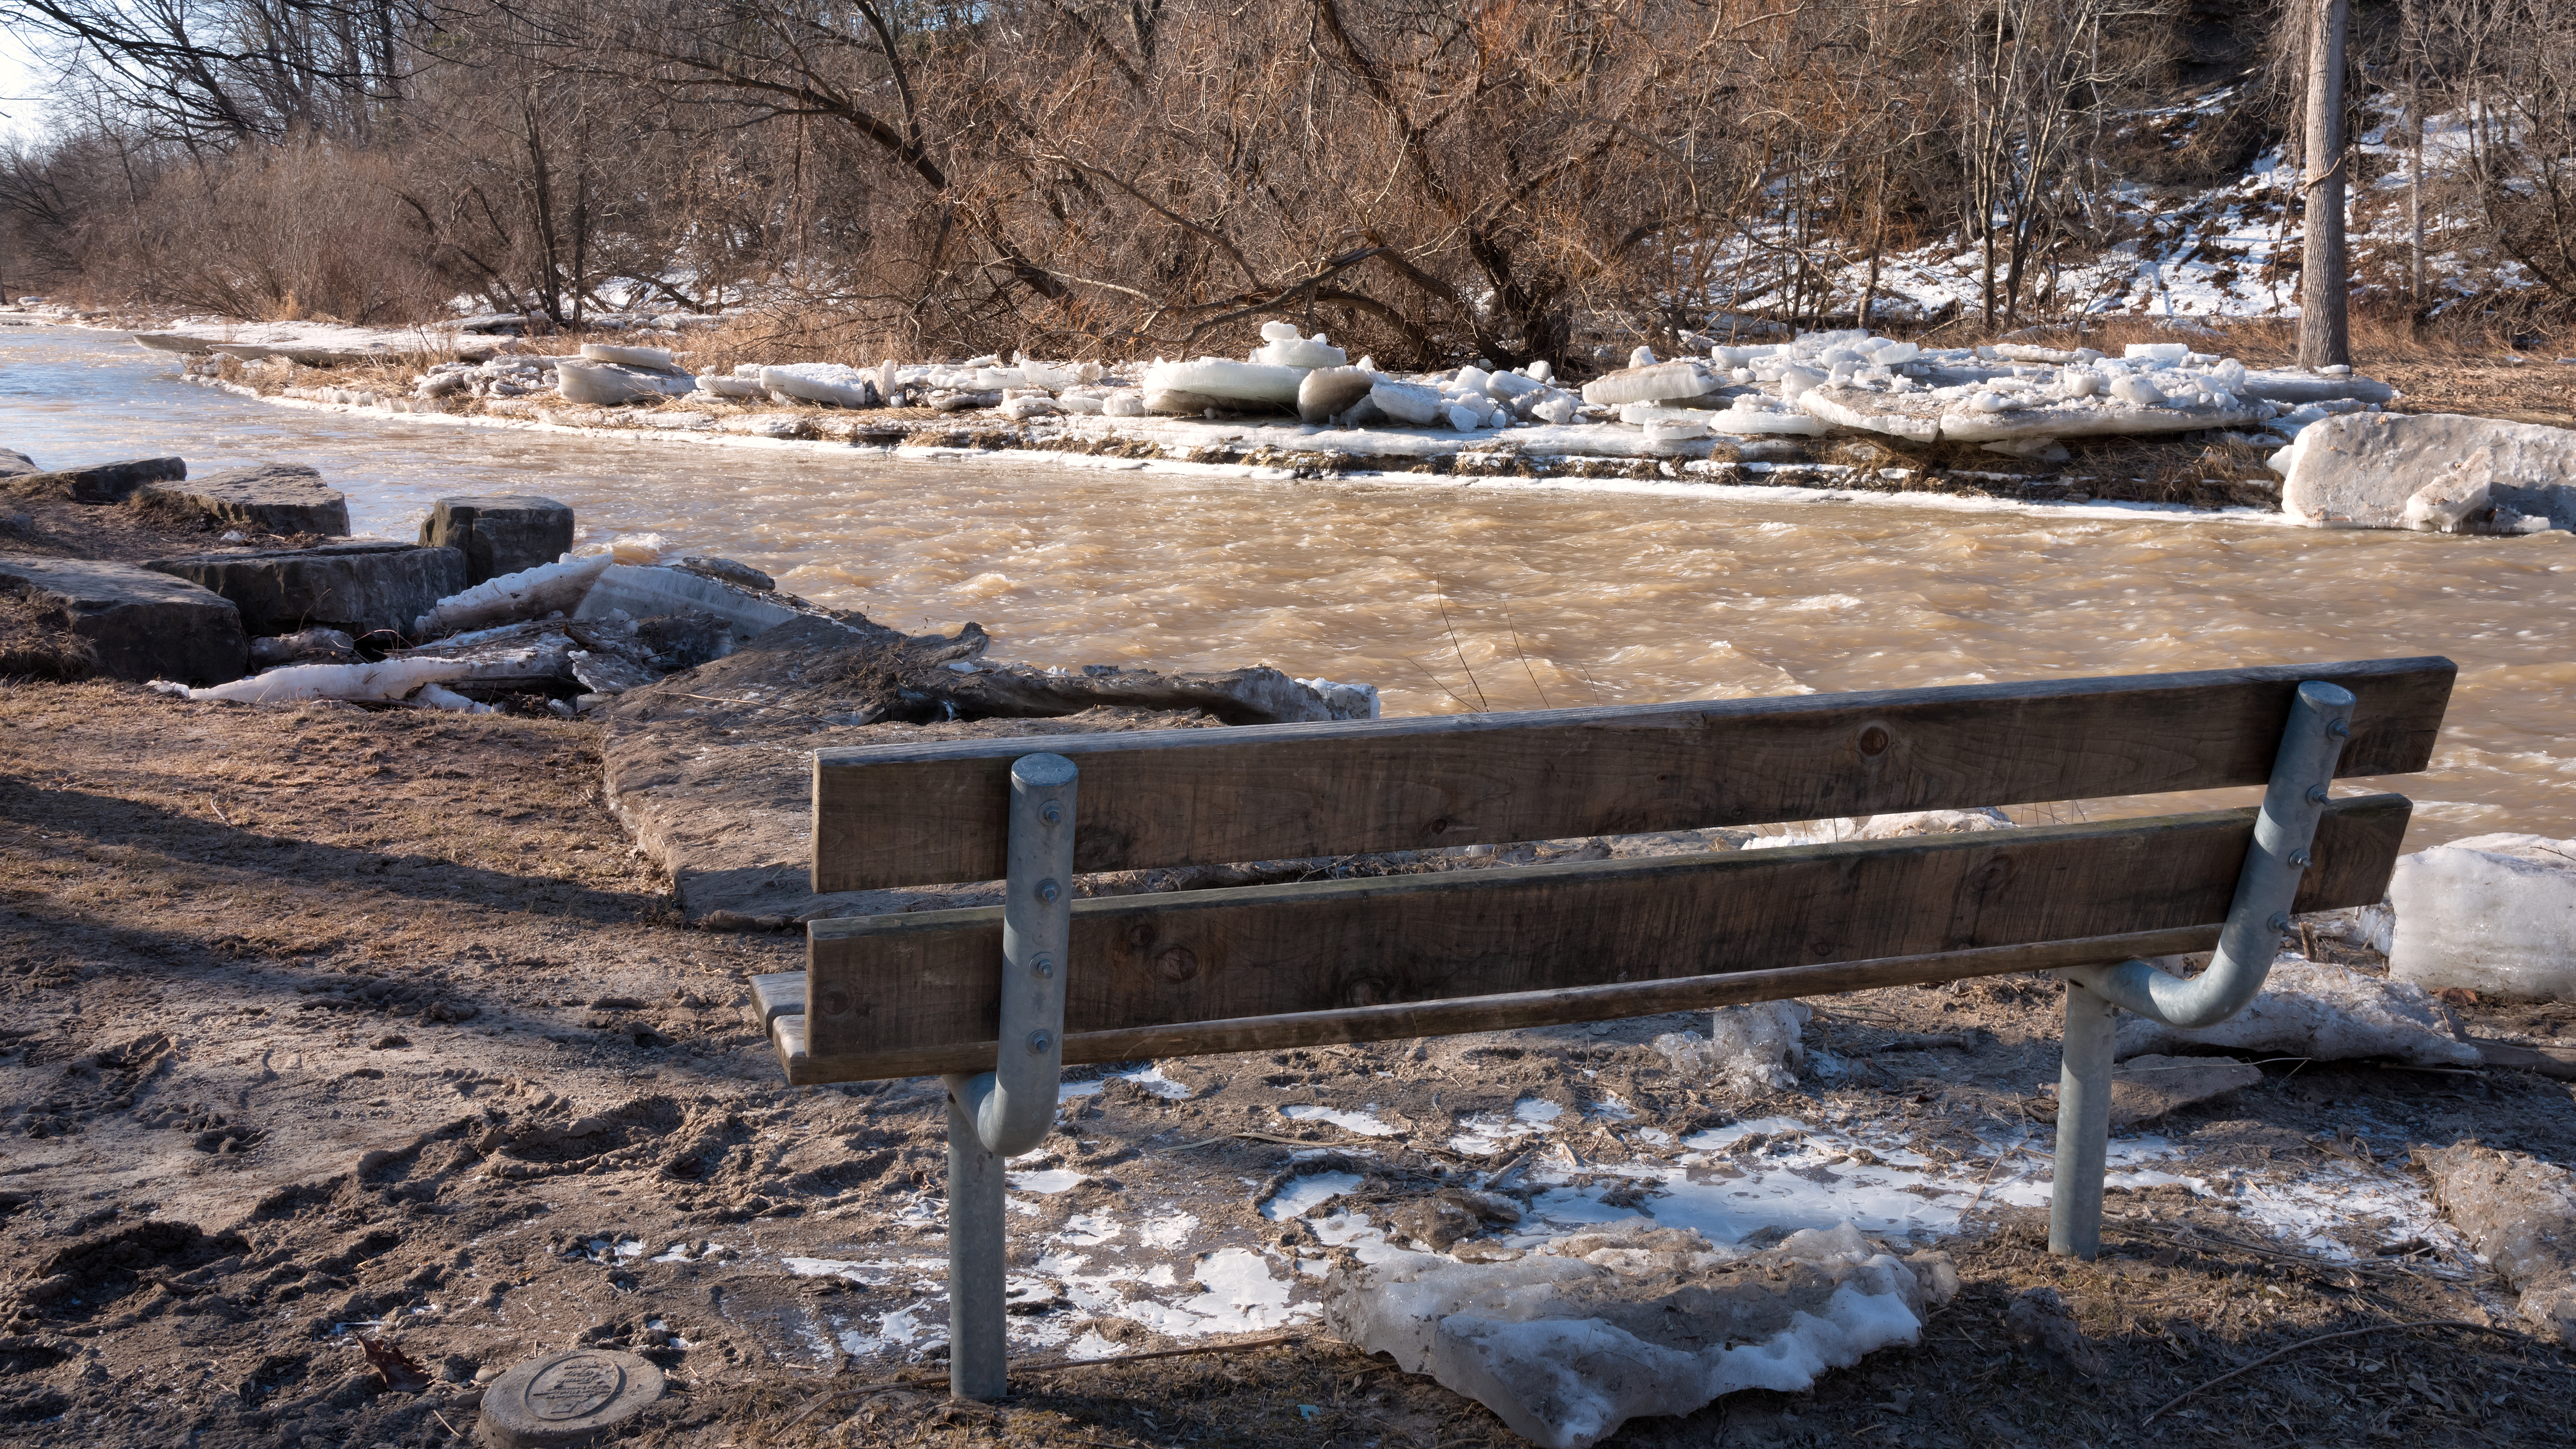
water, rock, snow, winter, wood, bench, wall, river, ice, park, nikon, geology, foundation, d750, mississauga, ontario, credit, erindale, quarry